The Millennium Play Way School

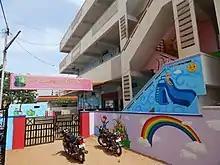

Millennium High School is an English Medium School in Kalwakurthy, Telangana, India. This co-educational school located at Kalwakurthi-Devarakonda road with all basic facilities under the State Syllabus was founded in 2011. The school provides education from LKG standard to 10th standard. It was founded by a group of educationalists from the state of Kerala headed by Shinto P John. It was established in 2011 June with 320 students in Kalwakurthy.